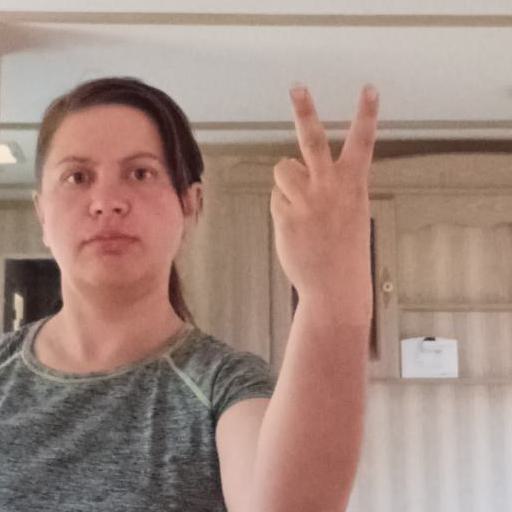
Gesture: peace_inverted